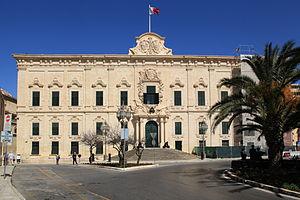
La Langue de Castille était, avec celles de Provence, d'Italie, d'Angleterre, d'Aragon, de France, d'Allemagne, d'Auvergne, l'une des huit langues des Hospitaliers de l'ordre de Saint-Jean de Jérusalem, existant après 1462.